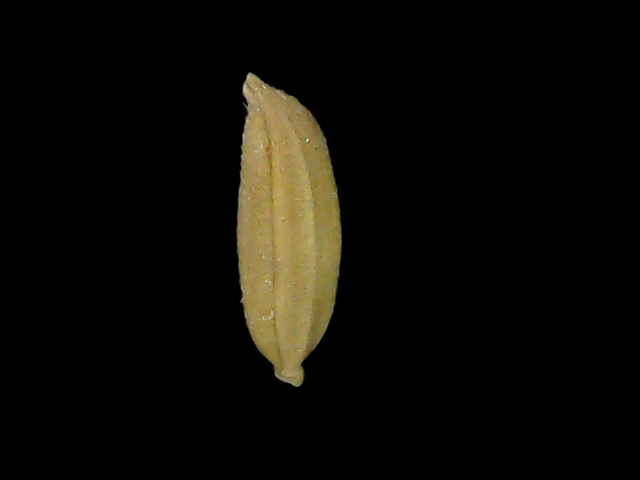
Rice variety: Bd85